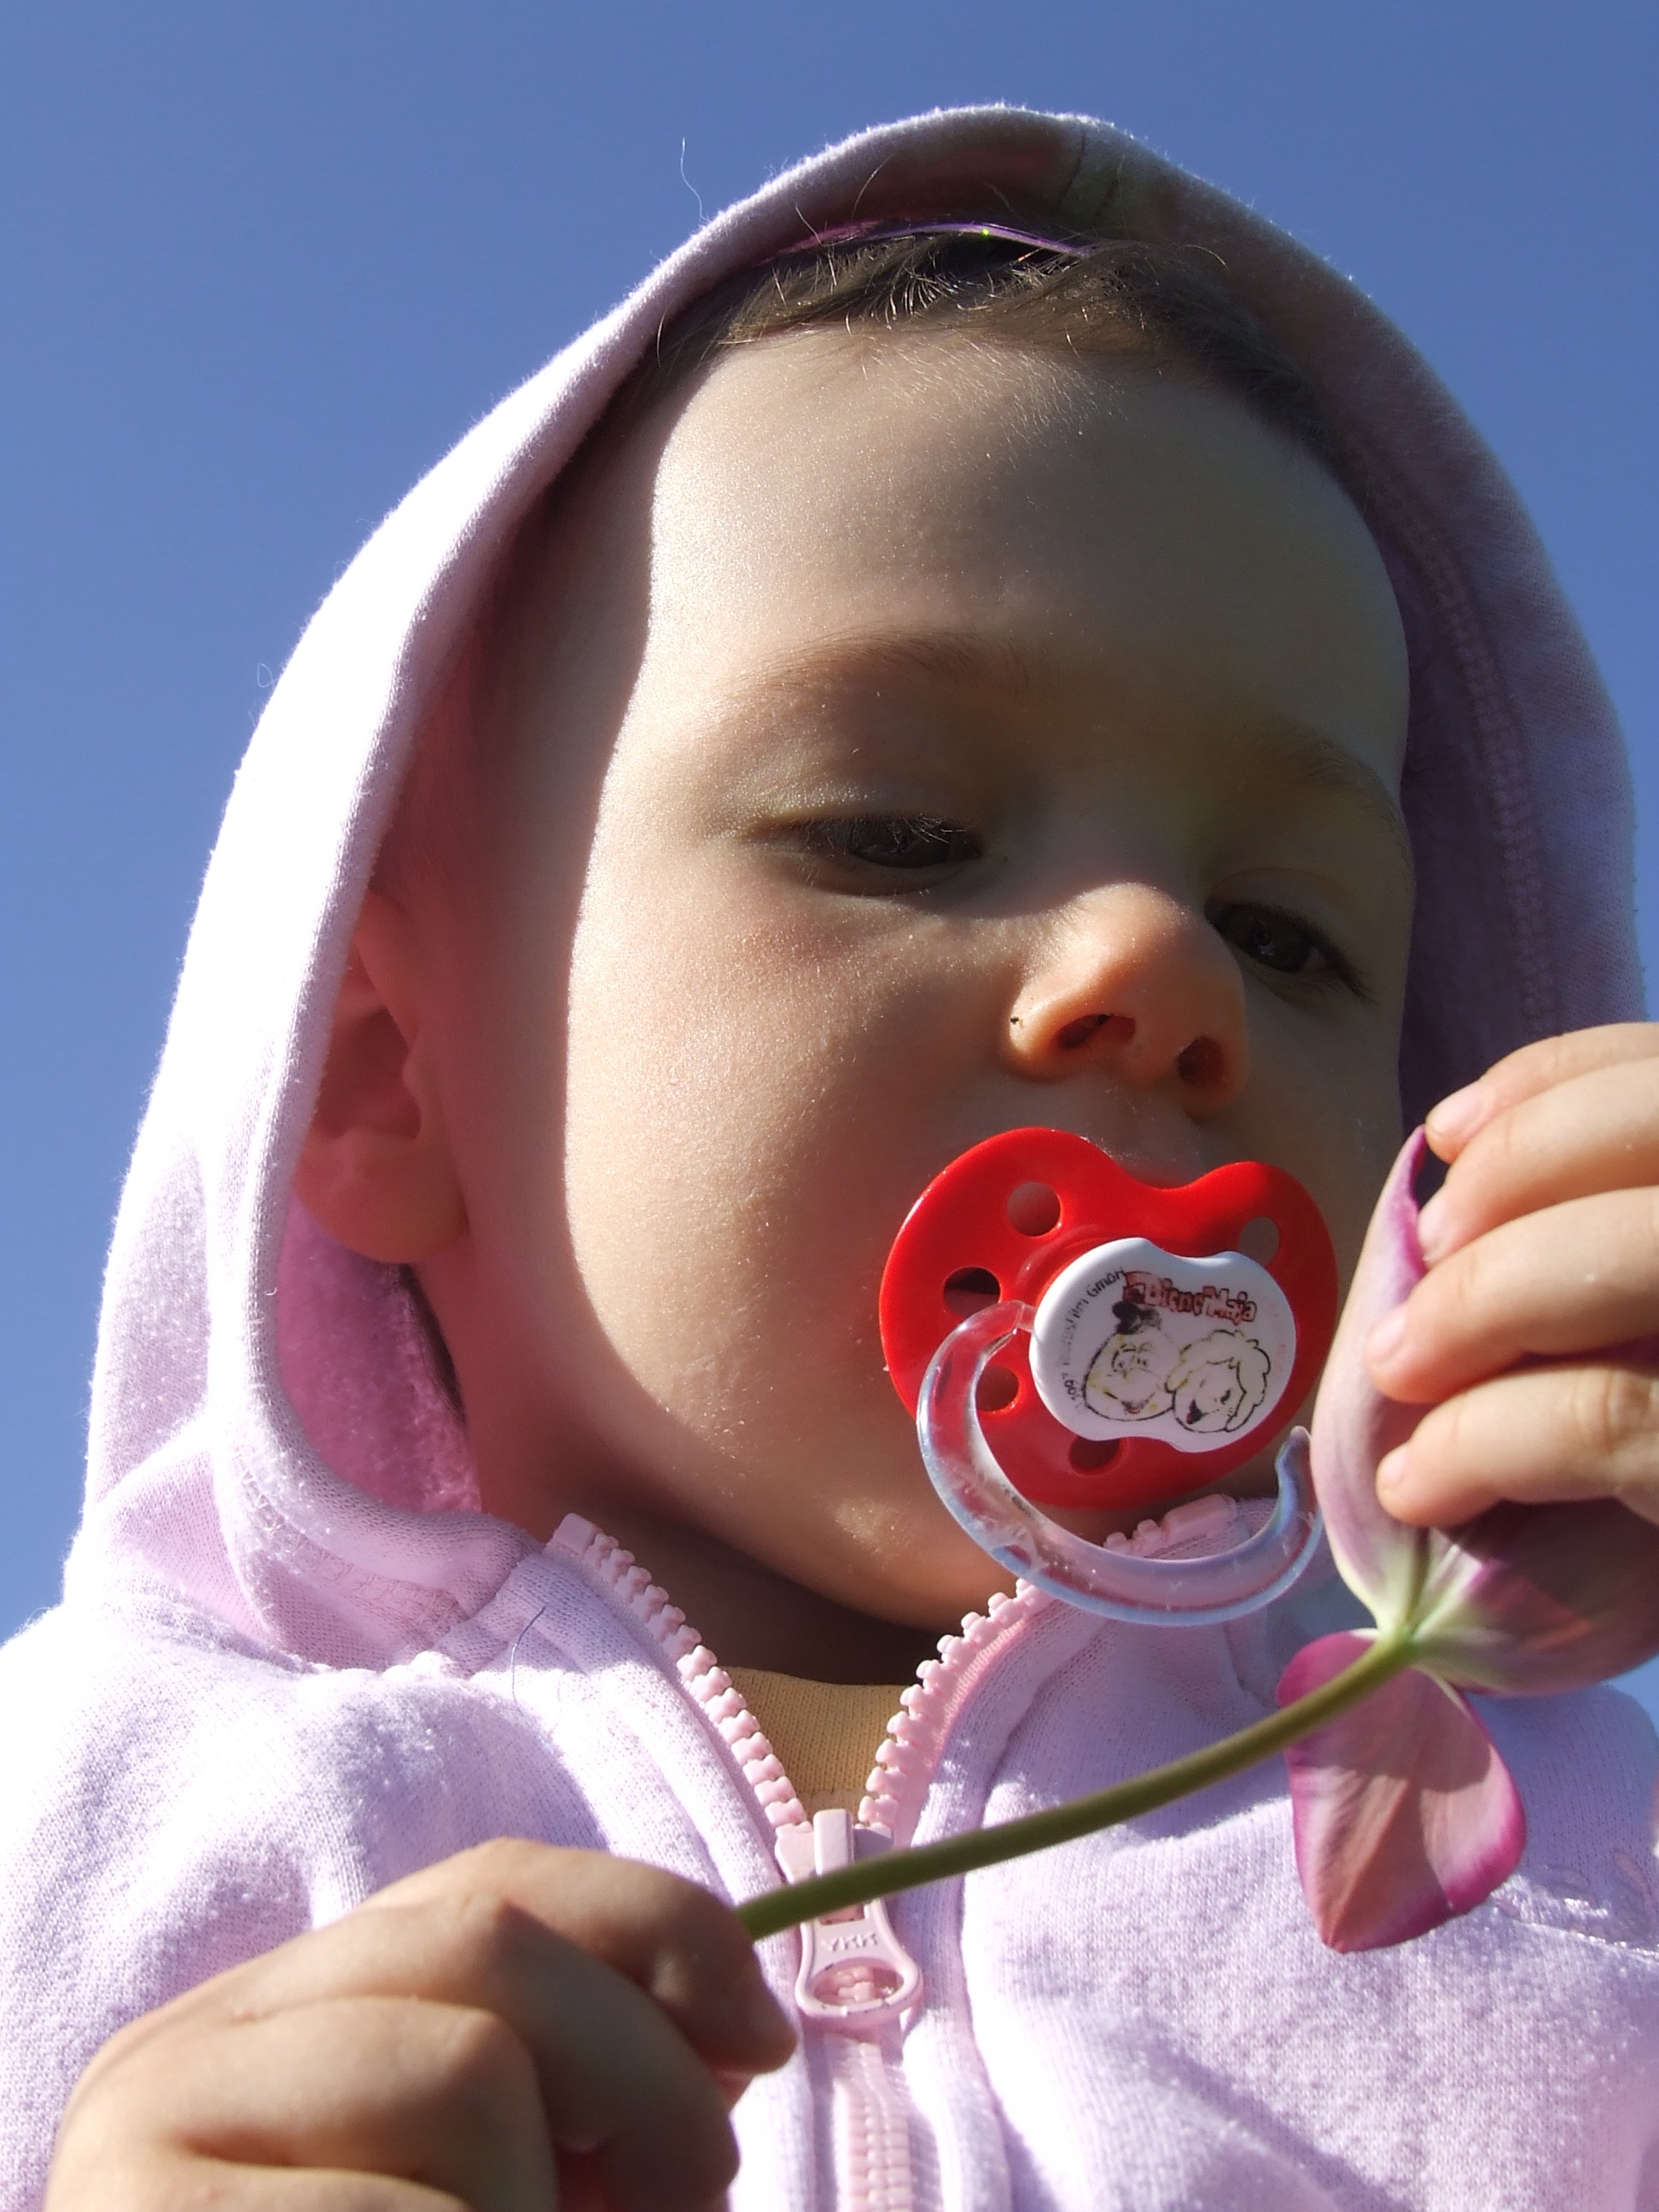
hand, person, girl, small, child, ear, pink, facial expression, smile, mouth, human body, face, eating, nose, infant, toddler, eye, head, skin, organ, laughter, tooth, sweetness, emotion, the teat, human action